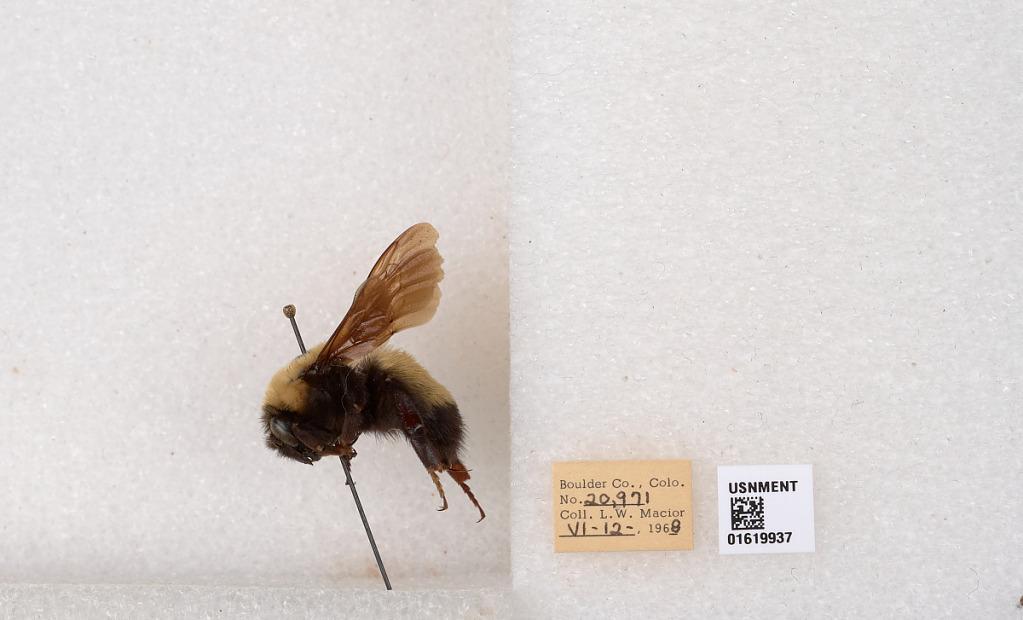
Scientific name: Bombus (Bombus) nevadensis Cresson